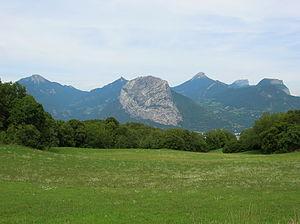
Le Néron est un sommet du département français de l'Isère culminant à 1 299 mètres d'altitude dans le massif de la Chartreuse, dans les Alpes. Parfois appelé Casque du Néron au XIXᵉ siècle en raison de sa forme, son nom signifierait littéralement « le noir » et n'a de rapport ni avec l'empereur romain ni avec l'existence d'un poste antique à vocation de vigie et de refuge dans sa partie méridionale. La montagne a la forme d'une coque de bateau renversée avec une arête principale orientée du nord au sud très prononcée et se compose essentiellement de calcaire urgonien. Son exposition lui vaut de posséder notamment une flore méditerranéenne, bien que celle-ci ait été fragilisée par l'incendie de l'été 2003 qui a ravagé toute sa partie supérieure. La montagne fait d'ailleurs partie du parc naturel régional de Chartreuse.
Le massif de la Chartreuse est un massif montagneux des Préalpes, à la limite des départements français de l'Isère et dans une moindre mesure de la Savoie. Il culmine à 2 082 mètres d'altitude à Chamechaude. Il est constitué essentiellement de calcaires disposés en successions d'anticlinaux et de synclinaux formant de longues lignes de crêtes orientées du nord au sud. Les dépressions, au fond desquelles coulent le Guiers et ses affluents, sont séparées par des cols. Le massif, soumis à un climat océanique montagnard, connaît des précipitations relativement importantes mais l'eau est absente de la surface ; elle s'écoule rapidement dans les réseaux karstiques creusés dans le calcaire.